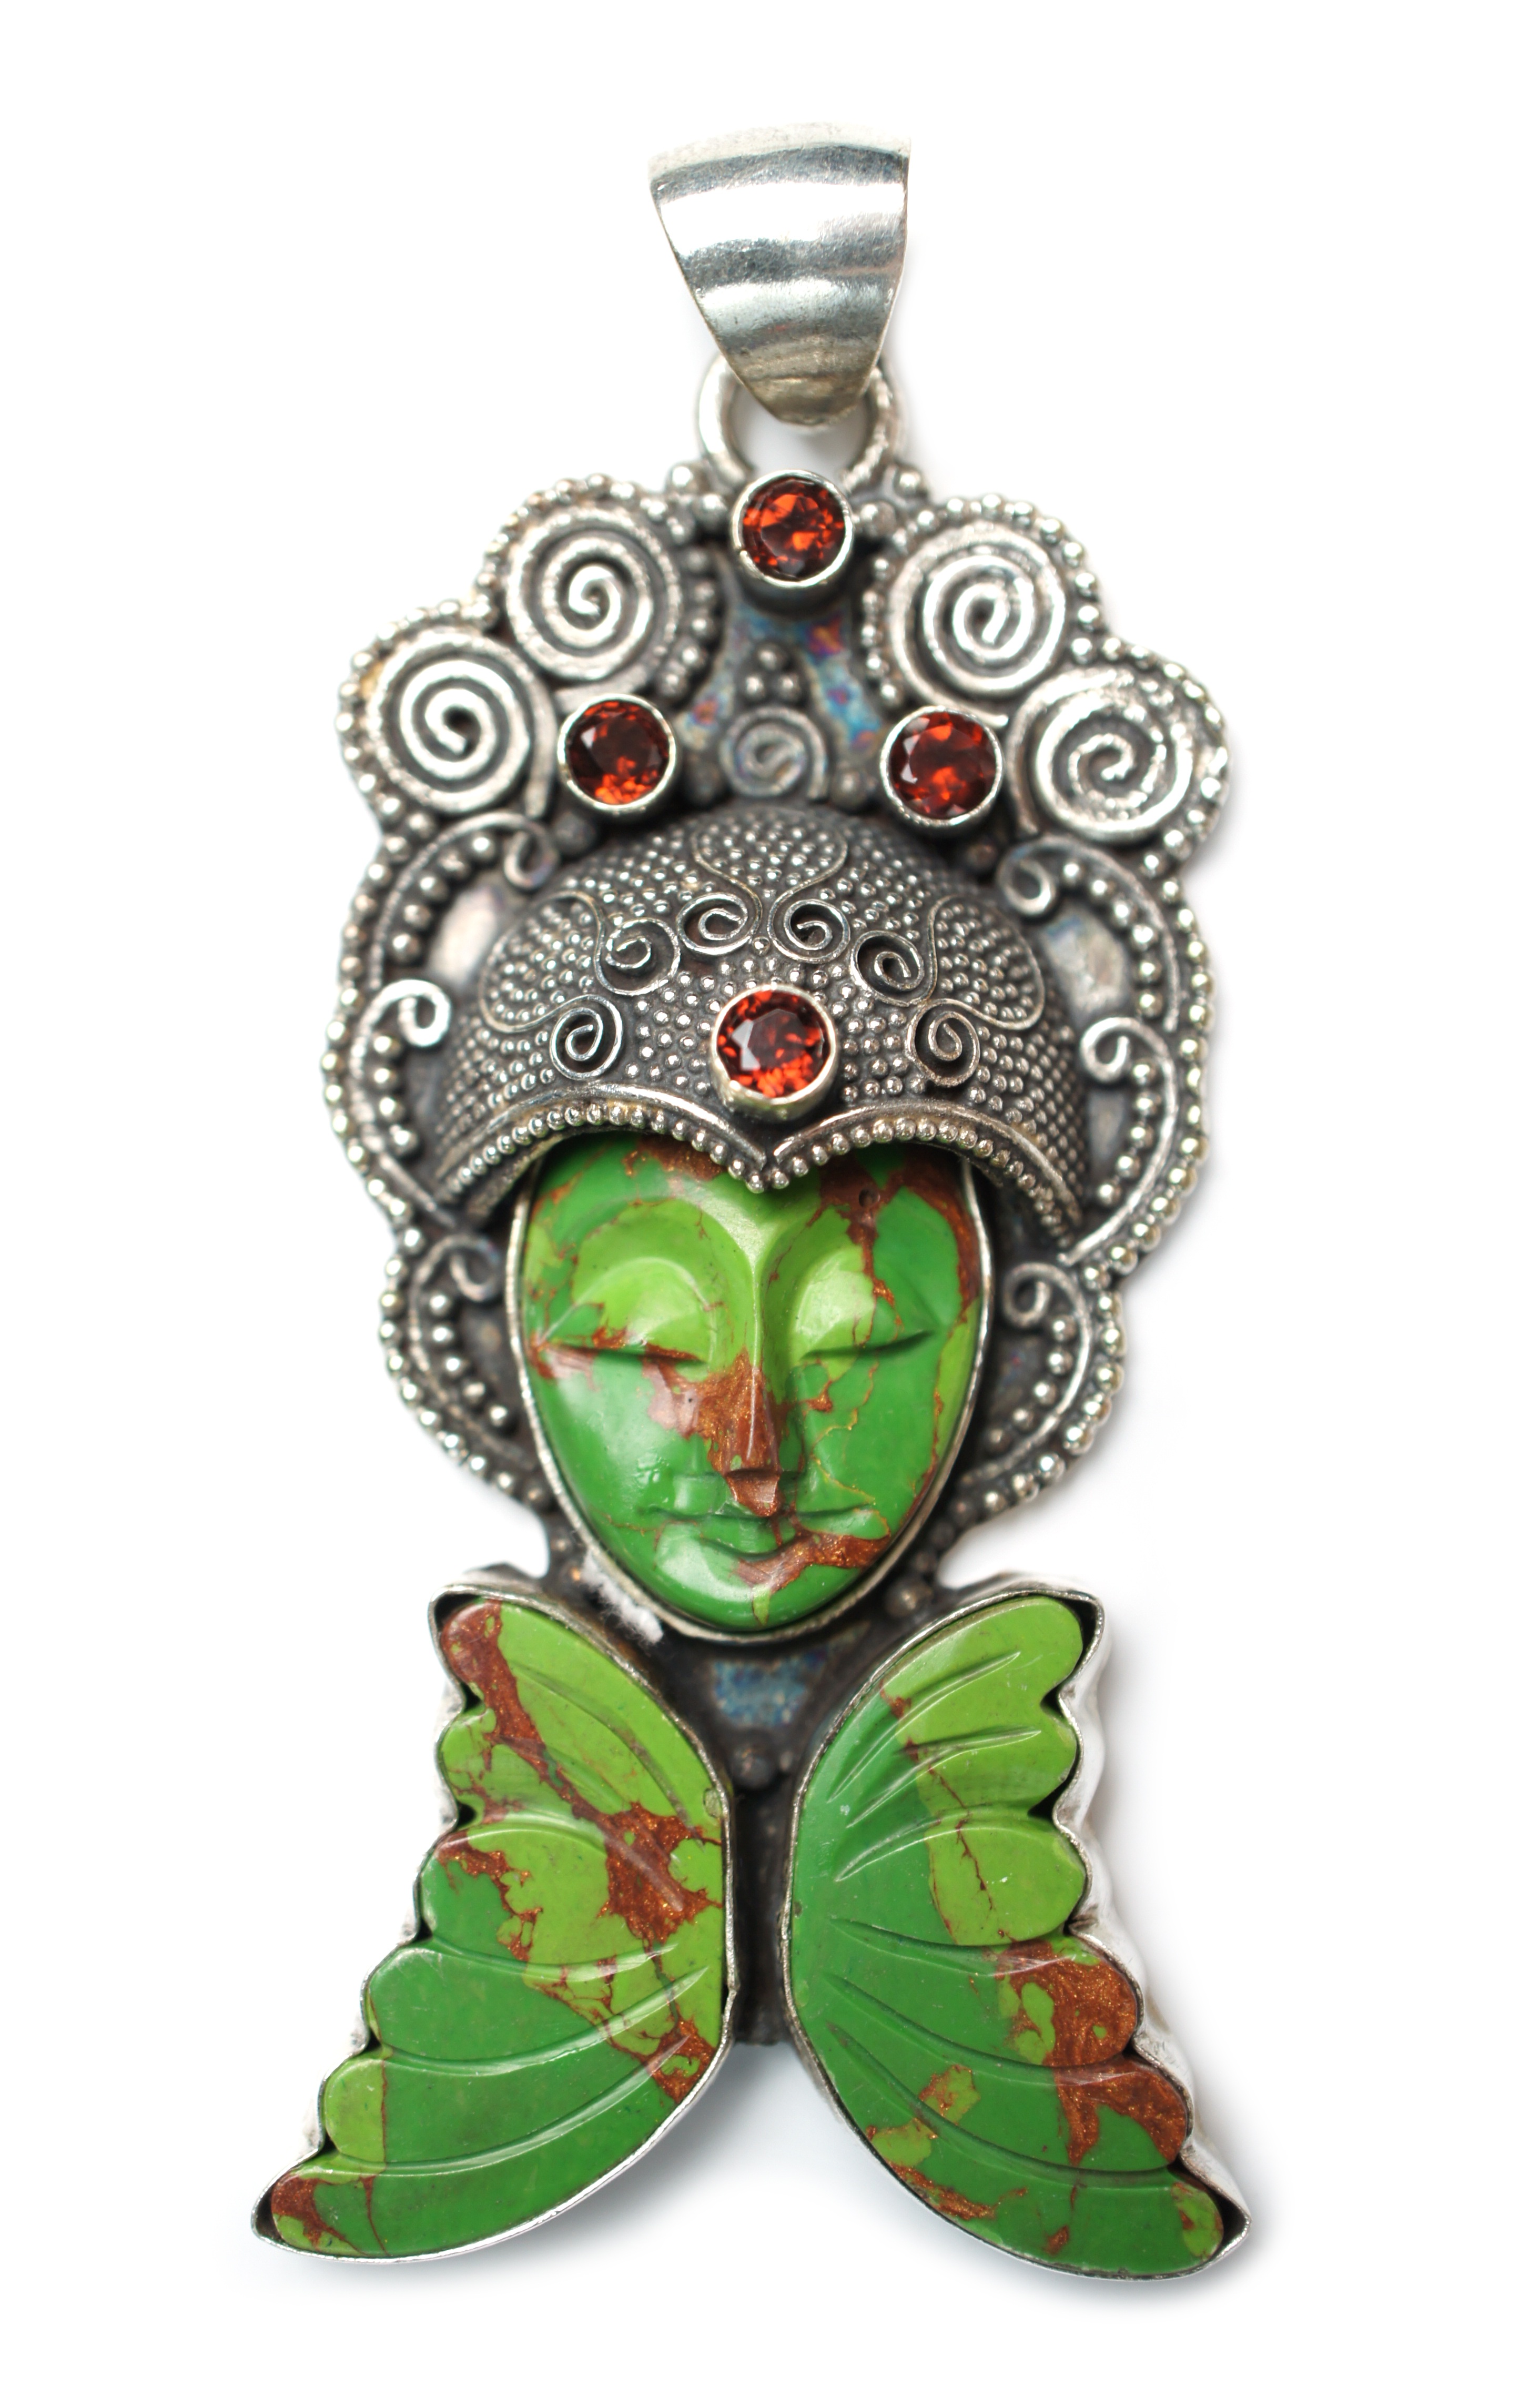
chain, glass, stone, asian, red, jewelry, bracelet, jewellery, jewel, silver, jasper, big, carved, handmade, huge, talisman, sterling, goddess, quartz, charm, metaphysical, pendant, garnet, gems, agate, semiprecious, amulet, bezel, faceted, gemstones, cabochon, fashion accessory